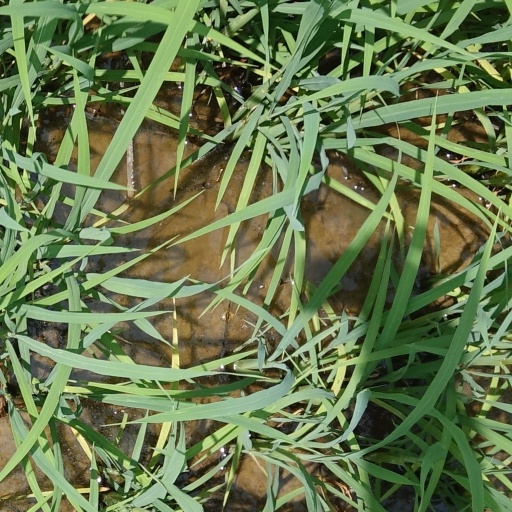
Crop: rice